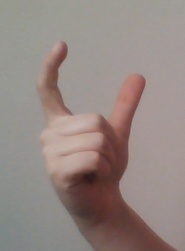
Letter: nun